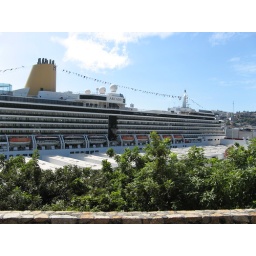
Taken in Acapulco from the hill opposite the ship